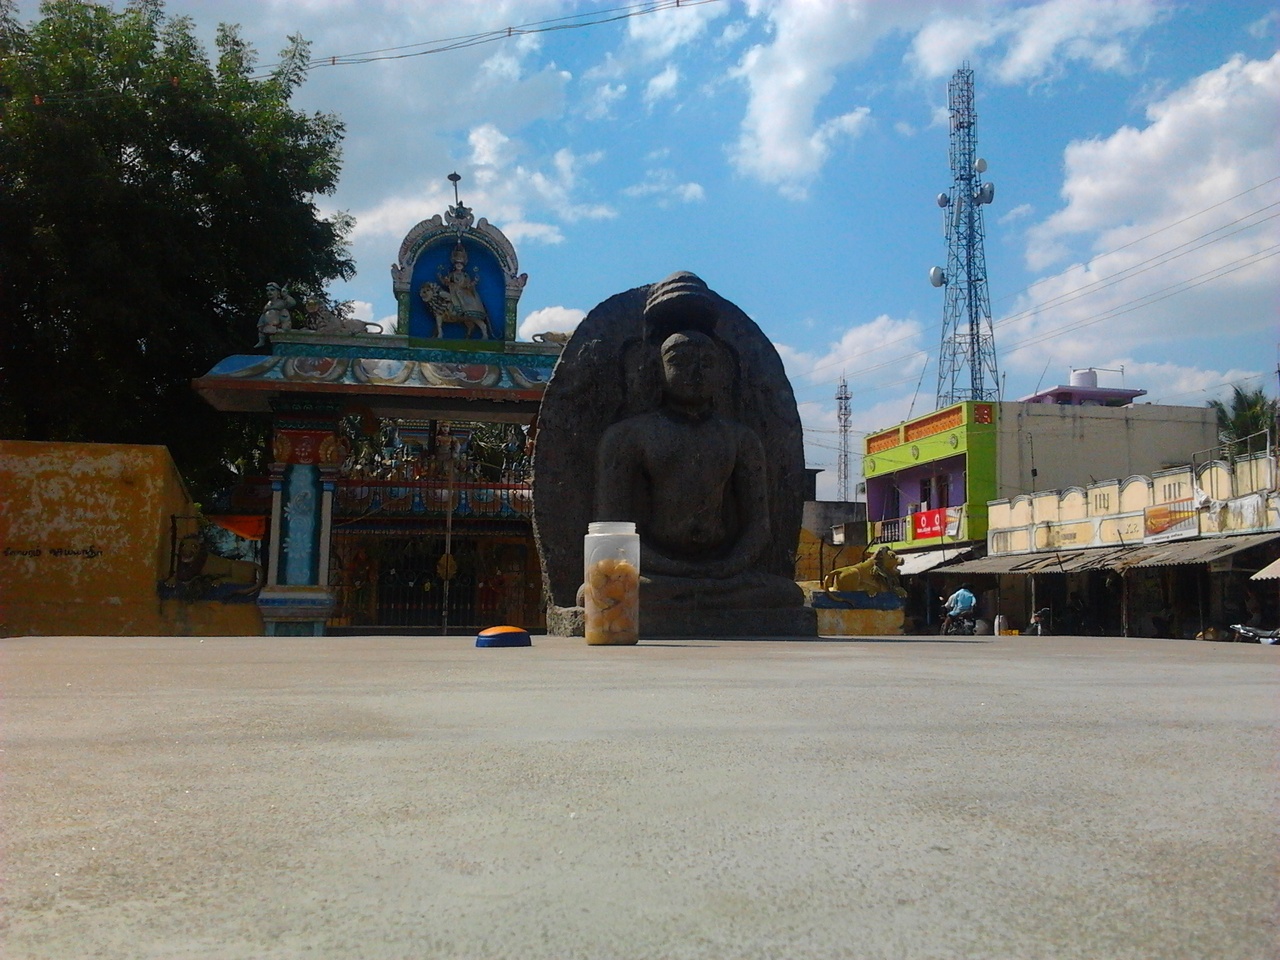
A statue of Buddha at Perumathur village in Perambalur Distric.